Cèllere Codex

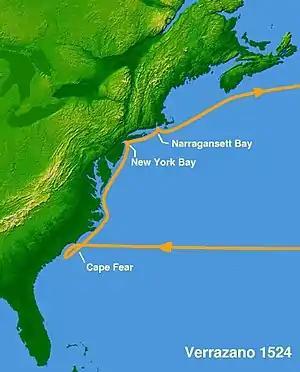

From there they travelled up to Nova Scotia and Newfoundland (which the "Codex" calls "Bacalaia"). The "Dauphine" had returned to Dieppe by early July 1524. However, Codignola notes that although most places can be generally identified, the narrative of the journey "is vague at best", and there are some areas, such as Chesapeake Bay and the Bay of Fundy, which, it has been asserted, he could not have missed, yet go unmentioned altogether. Chesapeake Bay, it has been noted, is wide but "inexplicably (considering his quest for a passageway through the Americas) he did not enter". If, however, Verrazzano did indeed miss sighting these places, it may indicate that his attention to the land generally was distracted, possibly by increasingly poor weather conditions; Verrazzano gave "the opposing weather" as a reason for not landing on an island slightly later in the voyage.